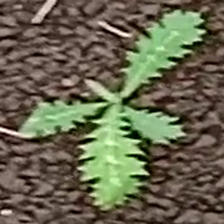
Weed species: Bilayat_(Mexicana_Argemone)